Bailey–Rugg Building

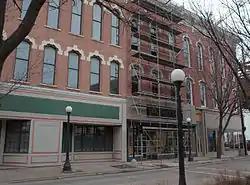
The building in March 2008

The Bailey–Rugg Building was a historic commercial building located at 219–225 North Neil Street in Champaign, Illinois.